Irish Civil War

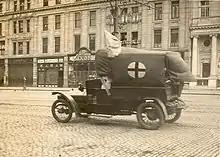
Red Cross ambulance passing the G.P.O. on Sackville Street

On 27 September 1922, three months after the outbreak of war, the Free State's Provisional Government put before the Dáil an Army (Emergency Powers) Resolution endorsing the establishment of military courts and tribunals by the Army Council. Sometimes incorrectly referred to as the "Public Safety Bill" or "Emergency Powers Act", the Army Resolution was not law, it was a resolution passed by parliament endorsing the measures the pro-treaty army was implementing in the war under martial law since July. Consequently, "Public Safety Act" or "Emergency Powers Act" is not recorded on the Irish Statute book. These pieces of "legislation" are alone the invention of Irish historians. The fictitious "Acts" nevertheless play an important role in the Irish state's foundation myth, dividing civil war violence into bogus legal and illegal categories.